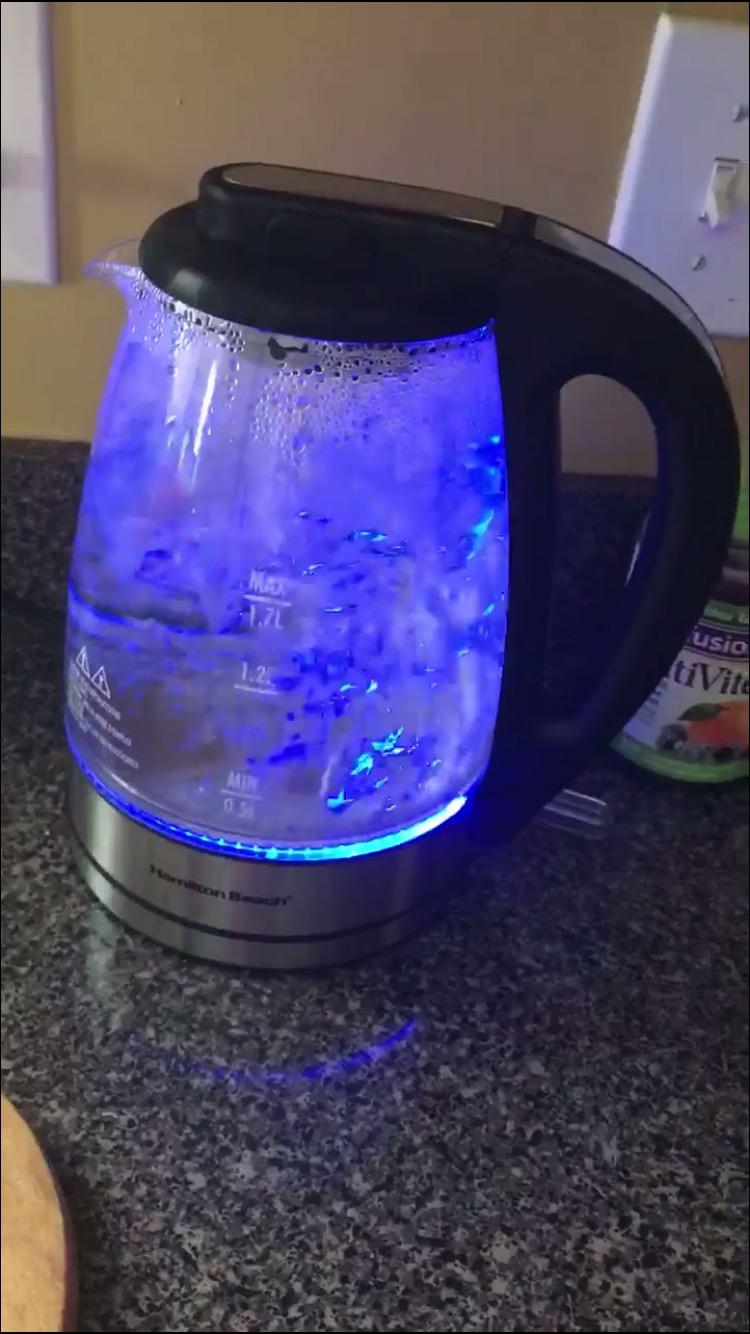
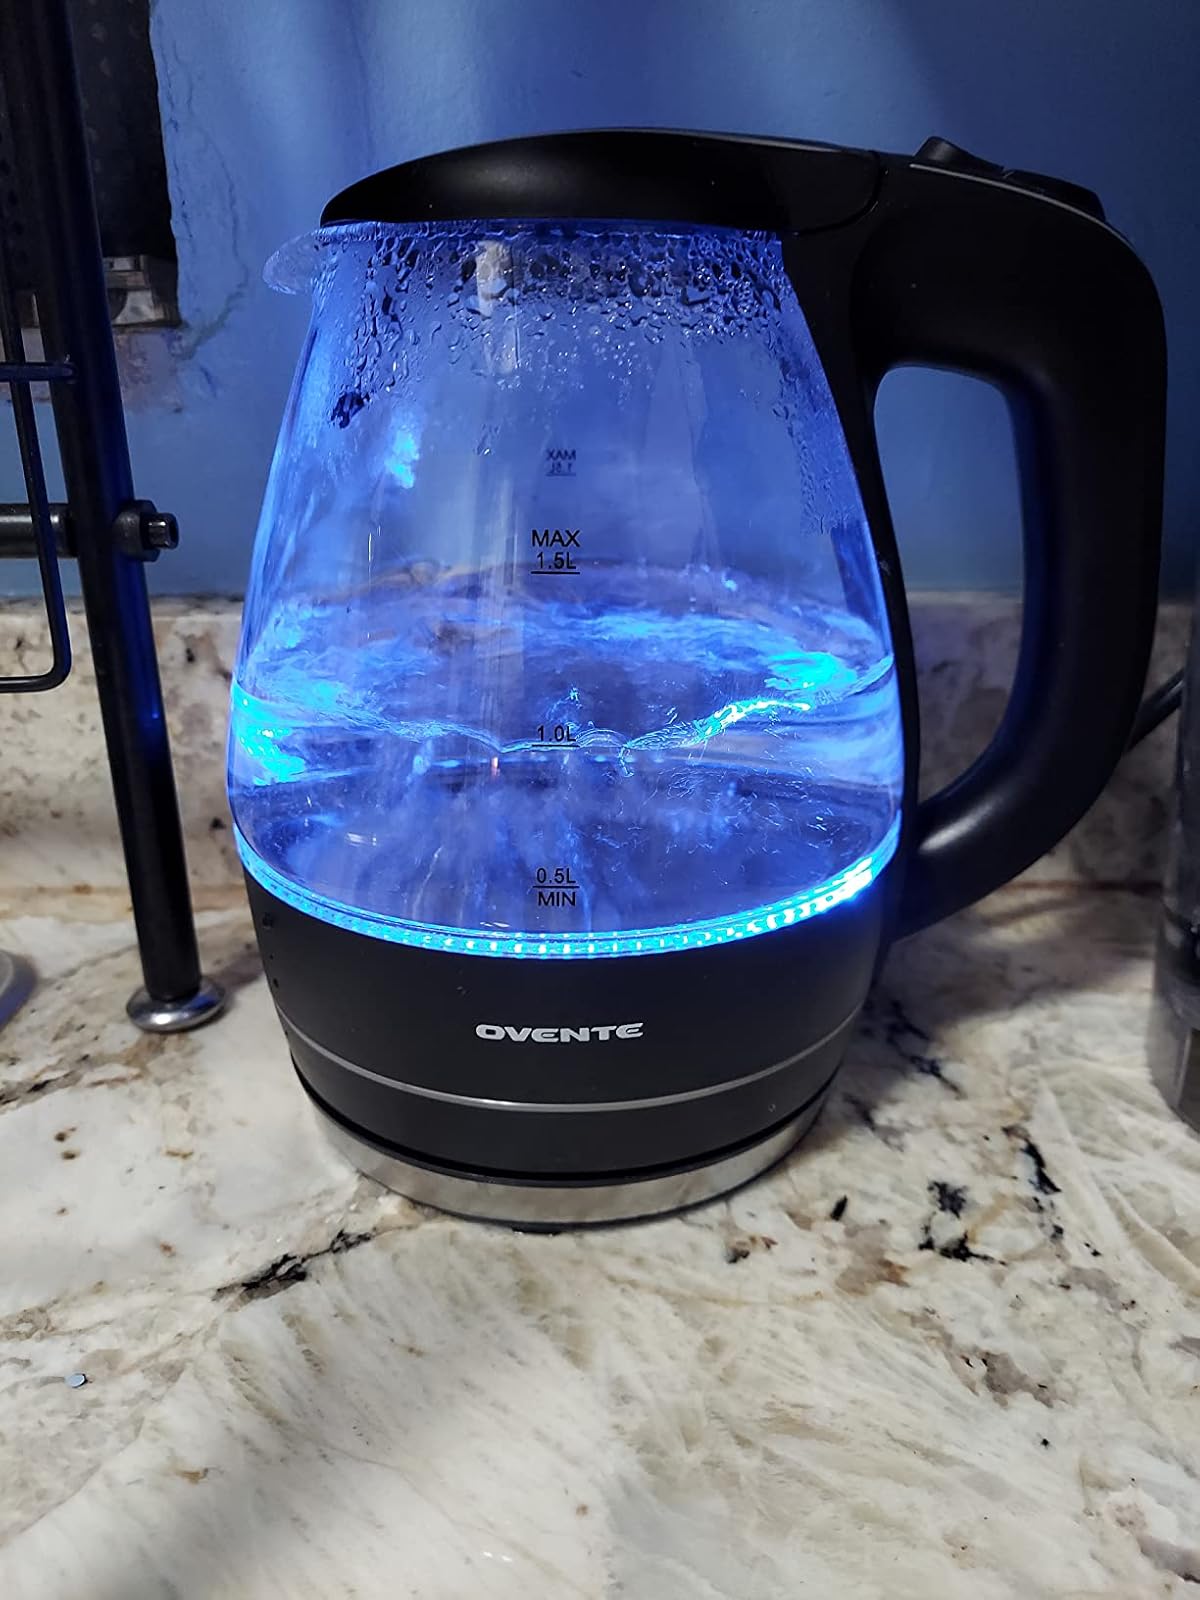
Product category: items_kettle
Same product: no